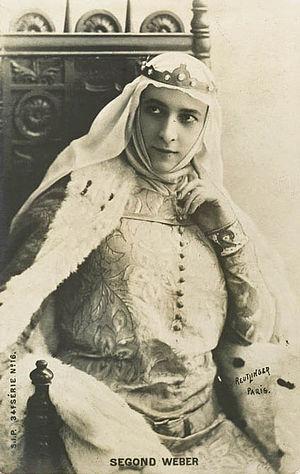
Caroline-Eugénie Weber, dite Mᵐᵉ Segond-Weber, née le 6 février 1867 à Paris dans le 11ᵉ arrondissement, et morte le 14 juin 1945 dans le 17ᵉ arrondissement, est une actrice française.